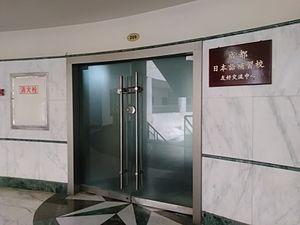
Les Écoles japonaises complémentaires sont des établissements d'enseignement homologués par le Ministère de l'Éducation, de la Culture, des Sports, des Sciences et de la Technologie. Ils ont pour vocation de diffuser les enseignements du programme officiel japonais dans des pays autres que le Japon.